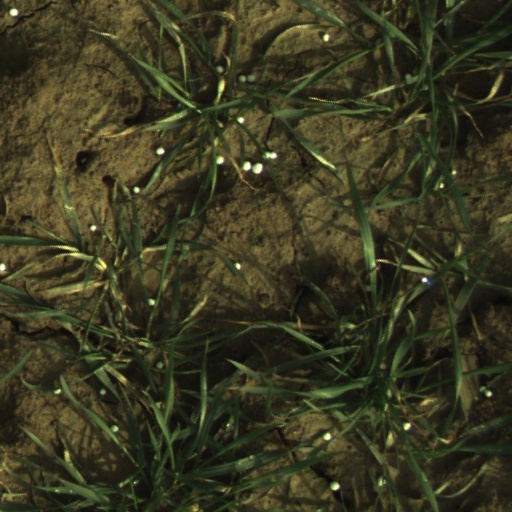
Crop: wheat